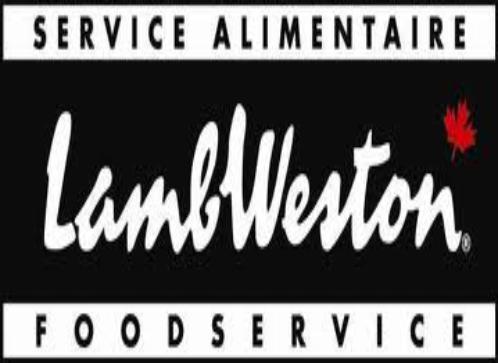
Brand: Lamb Weston
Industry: Food